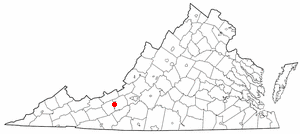
Radford est une ville indépendante de Virginie, aux États-Unis.